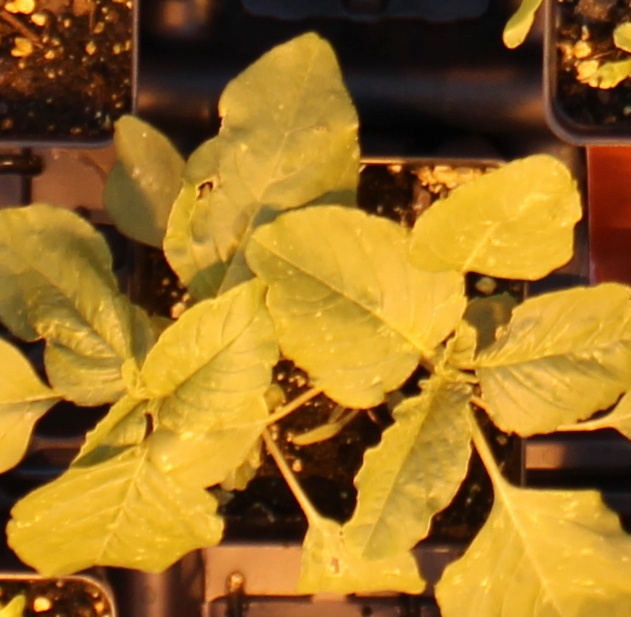
Label: Redroot Pigweed